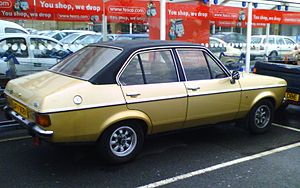
Ford Escort / Billeder
Ford Escort var en personbil bygget af Ford Motor Company i 6 forskellige generationer mellem 1968 og 2000.